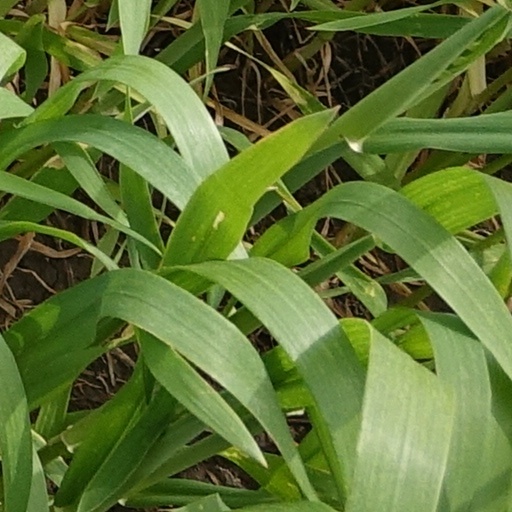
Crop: wheat